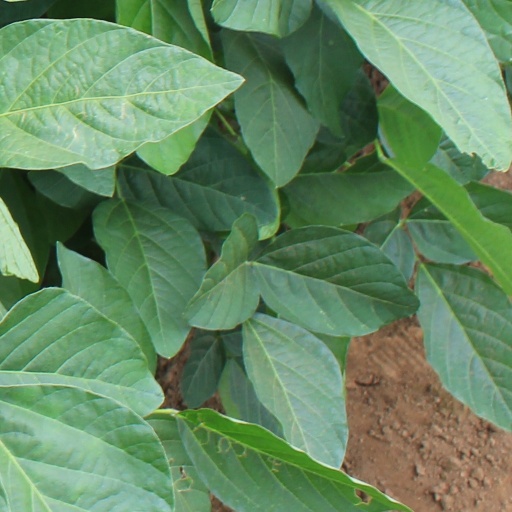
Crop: soybean